Franklin's Gardens

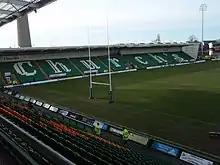
The Church's Stand, 2009

In 2005, the South Stand was doubled in size, raising the spectator capacity of the Gardens from 12,100 to 13,591. The redevelopment involved extending the South Stand over the lake in the village area of the ground to make room for additional seating, seven new boxes, a premium members' club, another bar, and extra toilet facilities. The South stand extension was finished in the 2005/2006 season. At the start of the 2010/2011 season, it was announced that the South stand would be renamed the Burrda Stand, after the club's new kit supplier. In 2016, the stand was renamed the Elite Insurance Stand, but that ended in 2018. It has been known as the Cinch Stand since 26 December 2020.